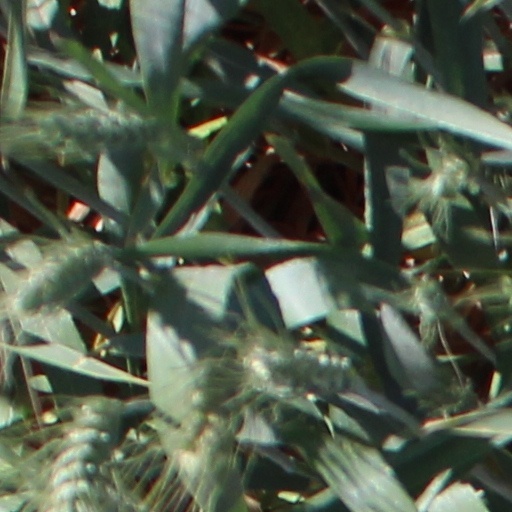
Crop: wheat